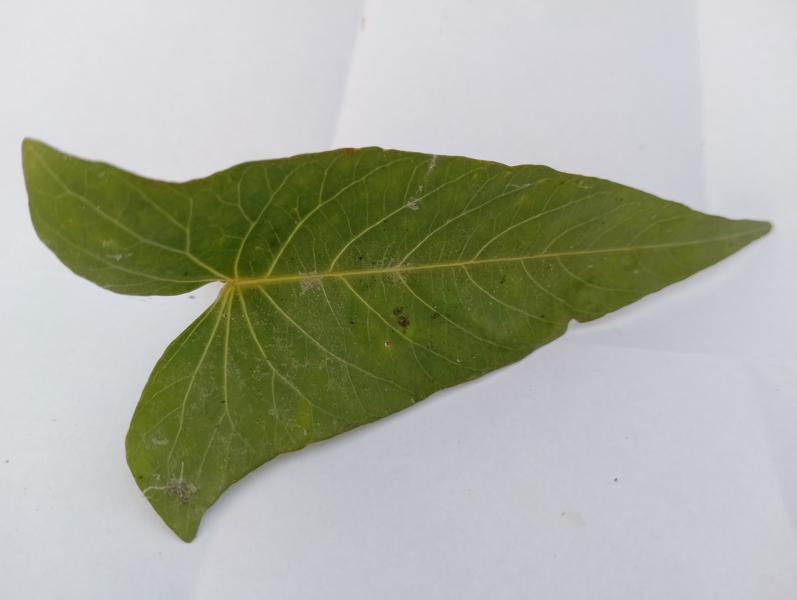
Weed species: Ipomoea aquatic